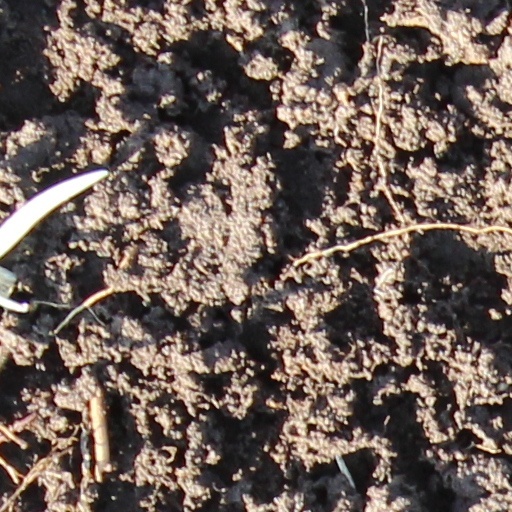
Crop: wheat